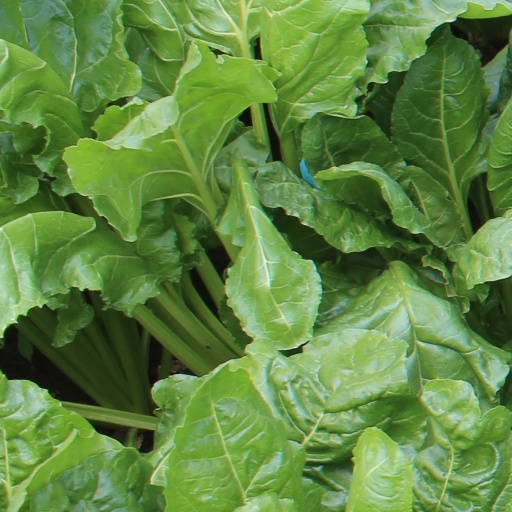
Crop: sugar beet